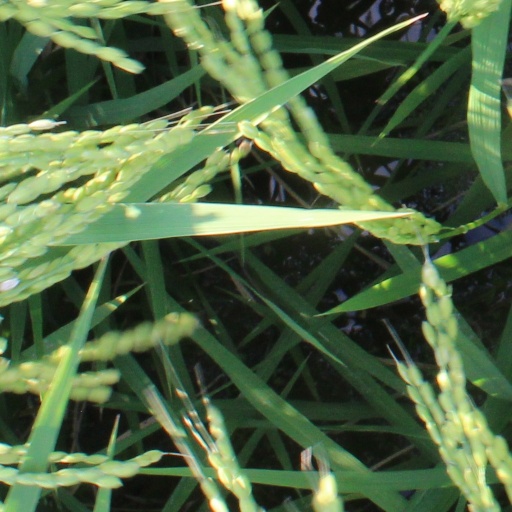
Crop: rice